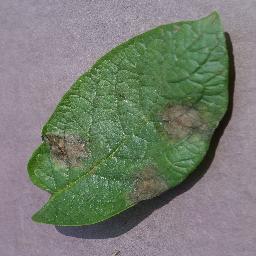
Label: Potato___Late_blight